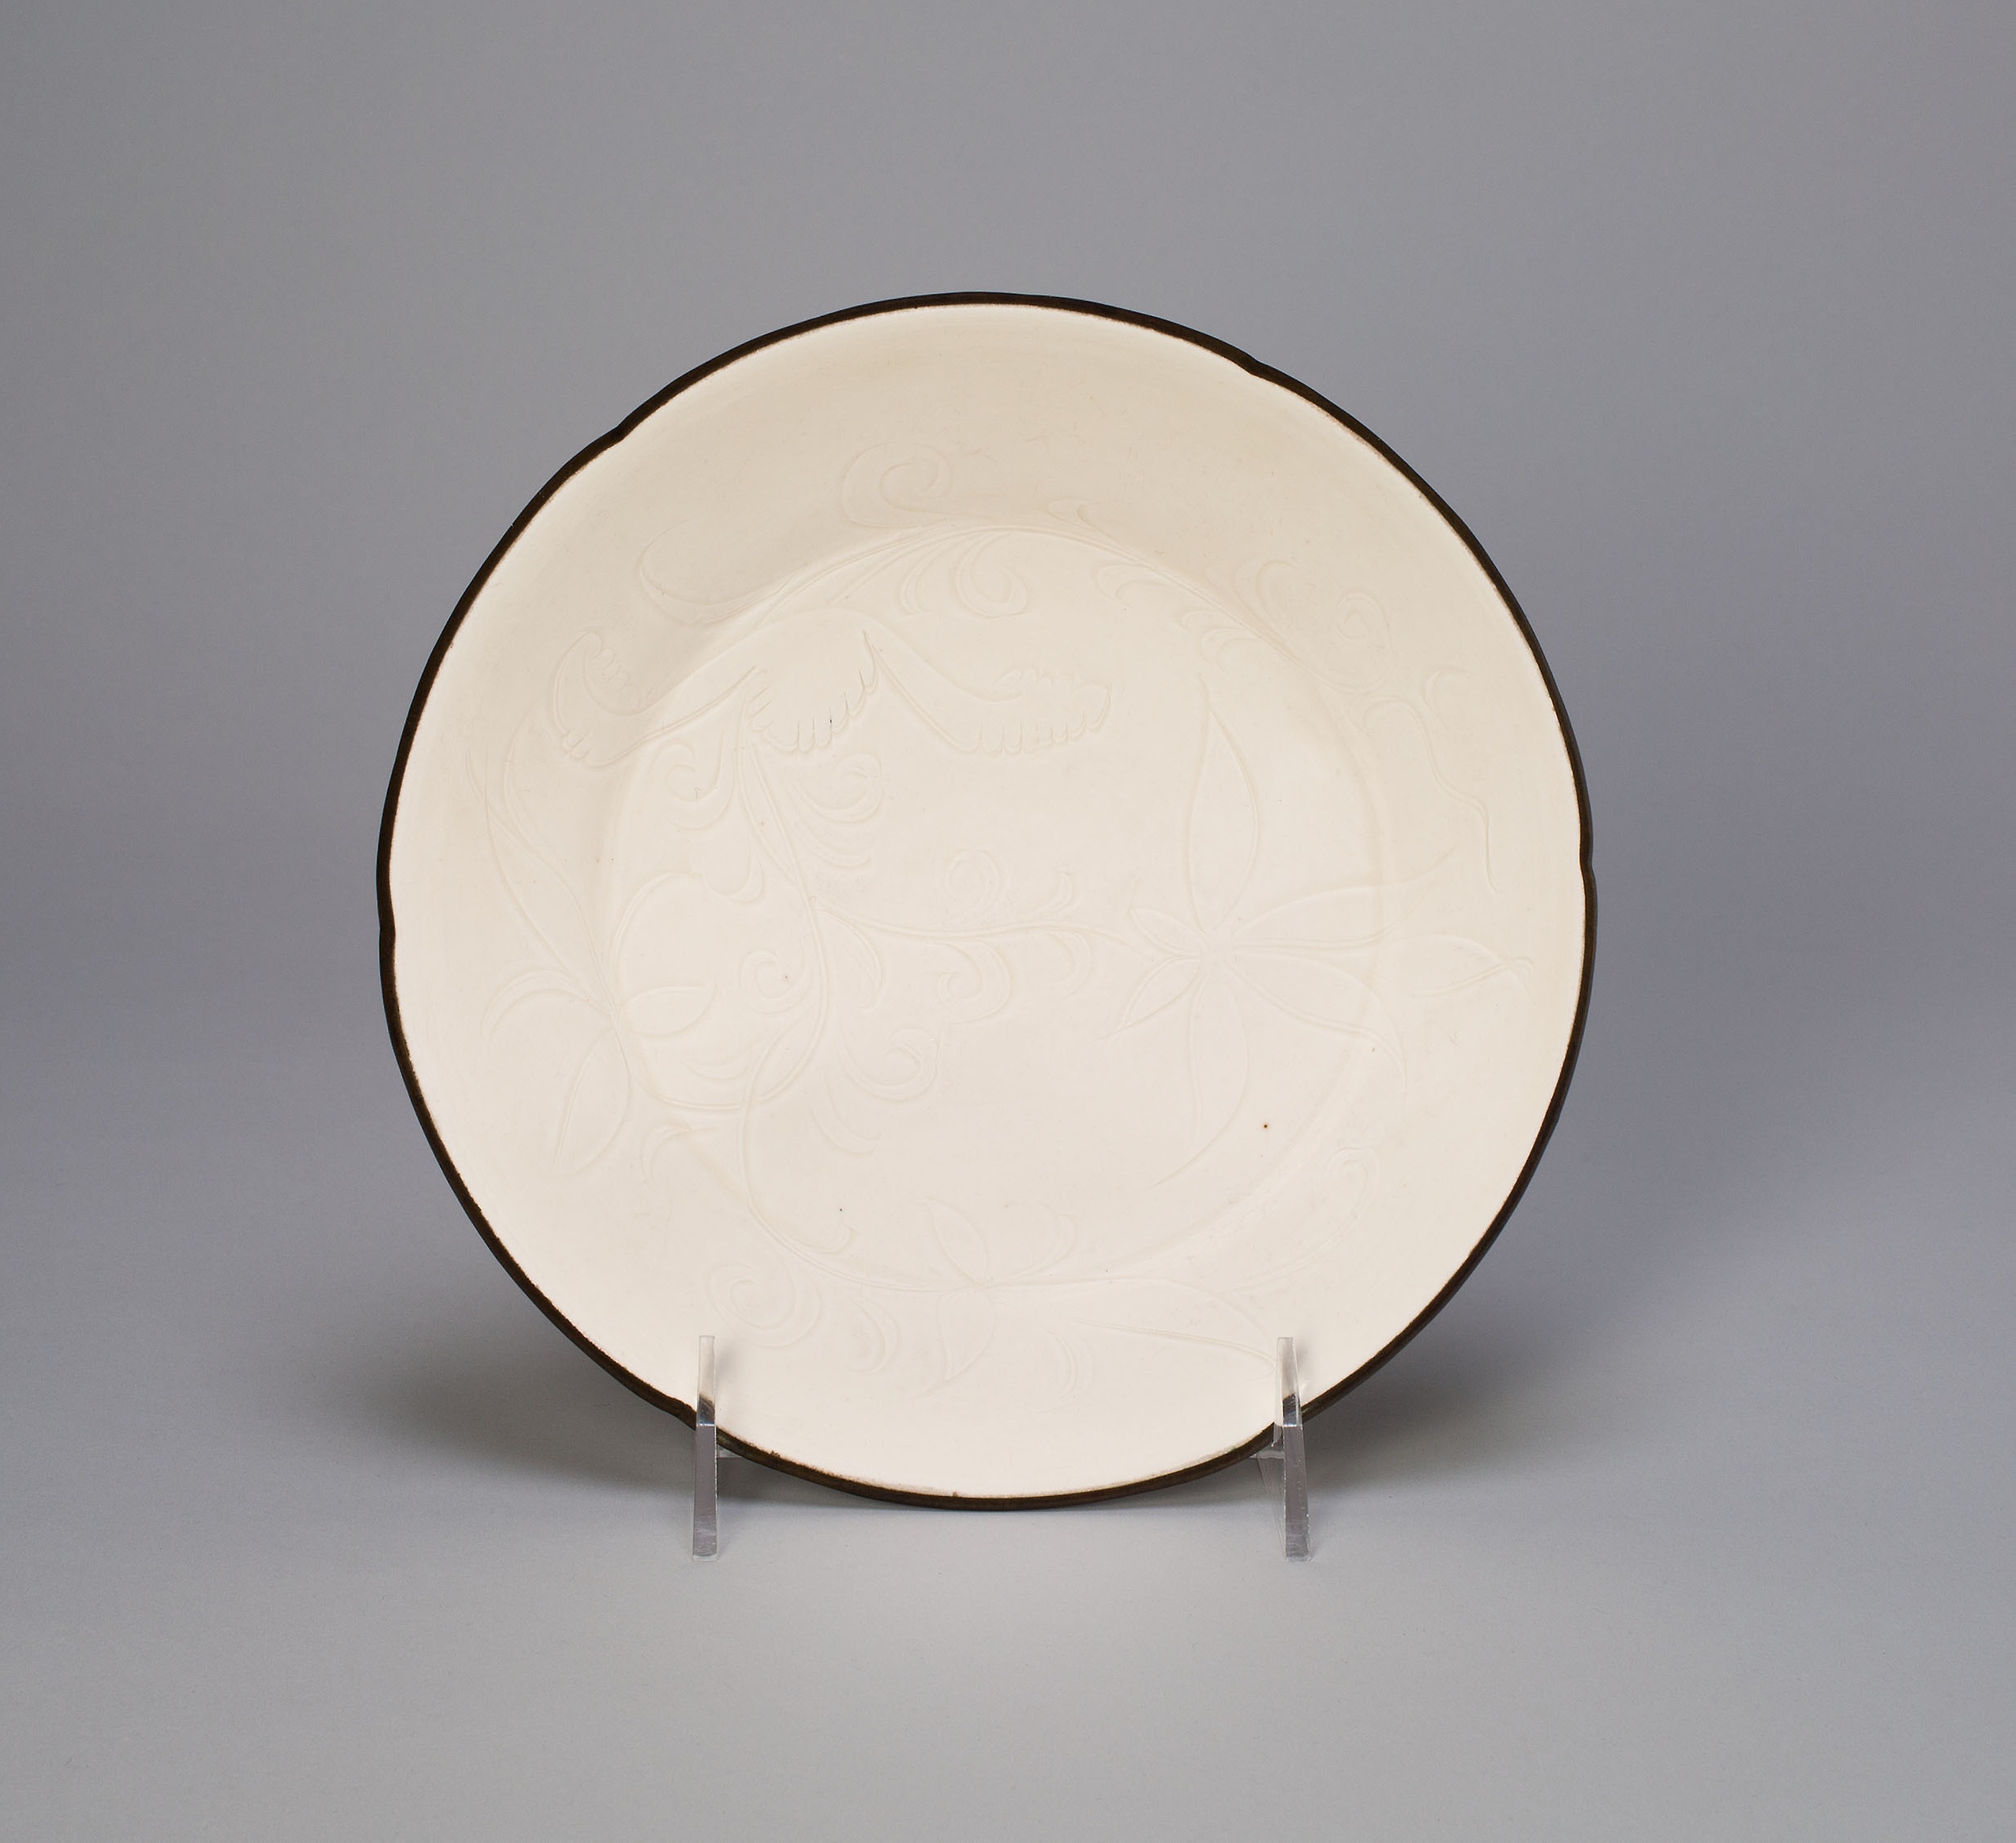
dishware, plate, tableware, platter, serveware, circle, porcelain